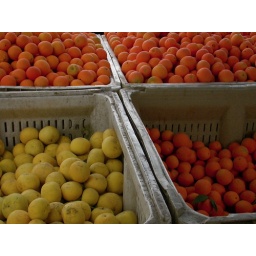
At a fruit stand beside the orange orchard.